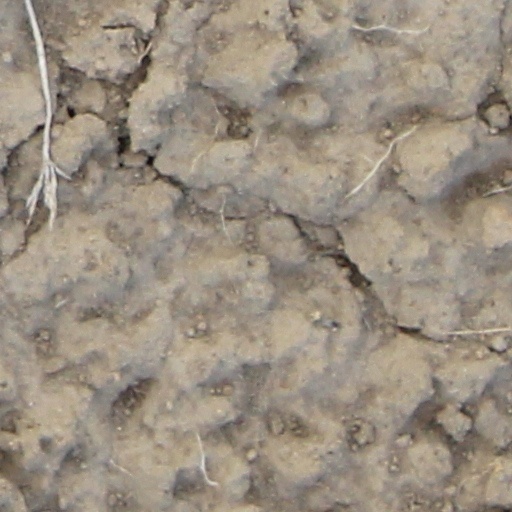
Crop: wheat